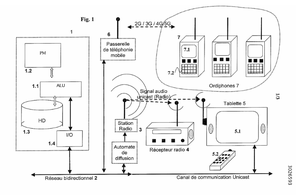
Extrait du brevet - septembre 2014
SUN est une station de radio associative privée implantée à Nantes, Cholet et Saint-Nazaire. Elle couvre trois départements : la Loire-Atlantique, la Vendée et le Maine-et-Loire. Elle est disponible en FM à Nantes et Cholet, et en DAB+ à Nantes, Saint-Nazaire, Pornic et La Roche-sur-Yon.